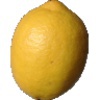
Label: Lemon 1